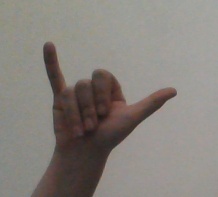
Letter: ya